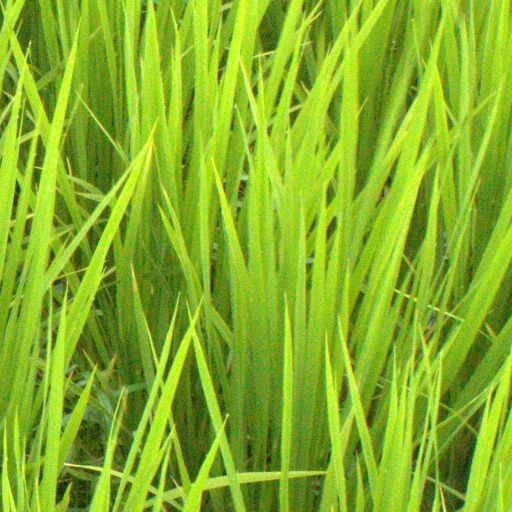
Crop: rice